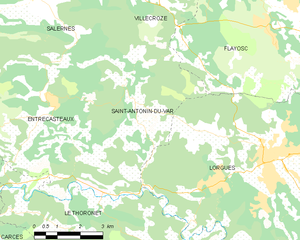
Carte des communes françaises Saint-Antonin-du-Var